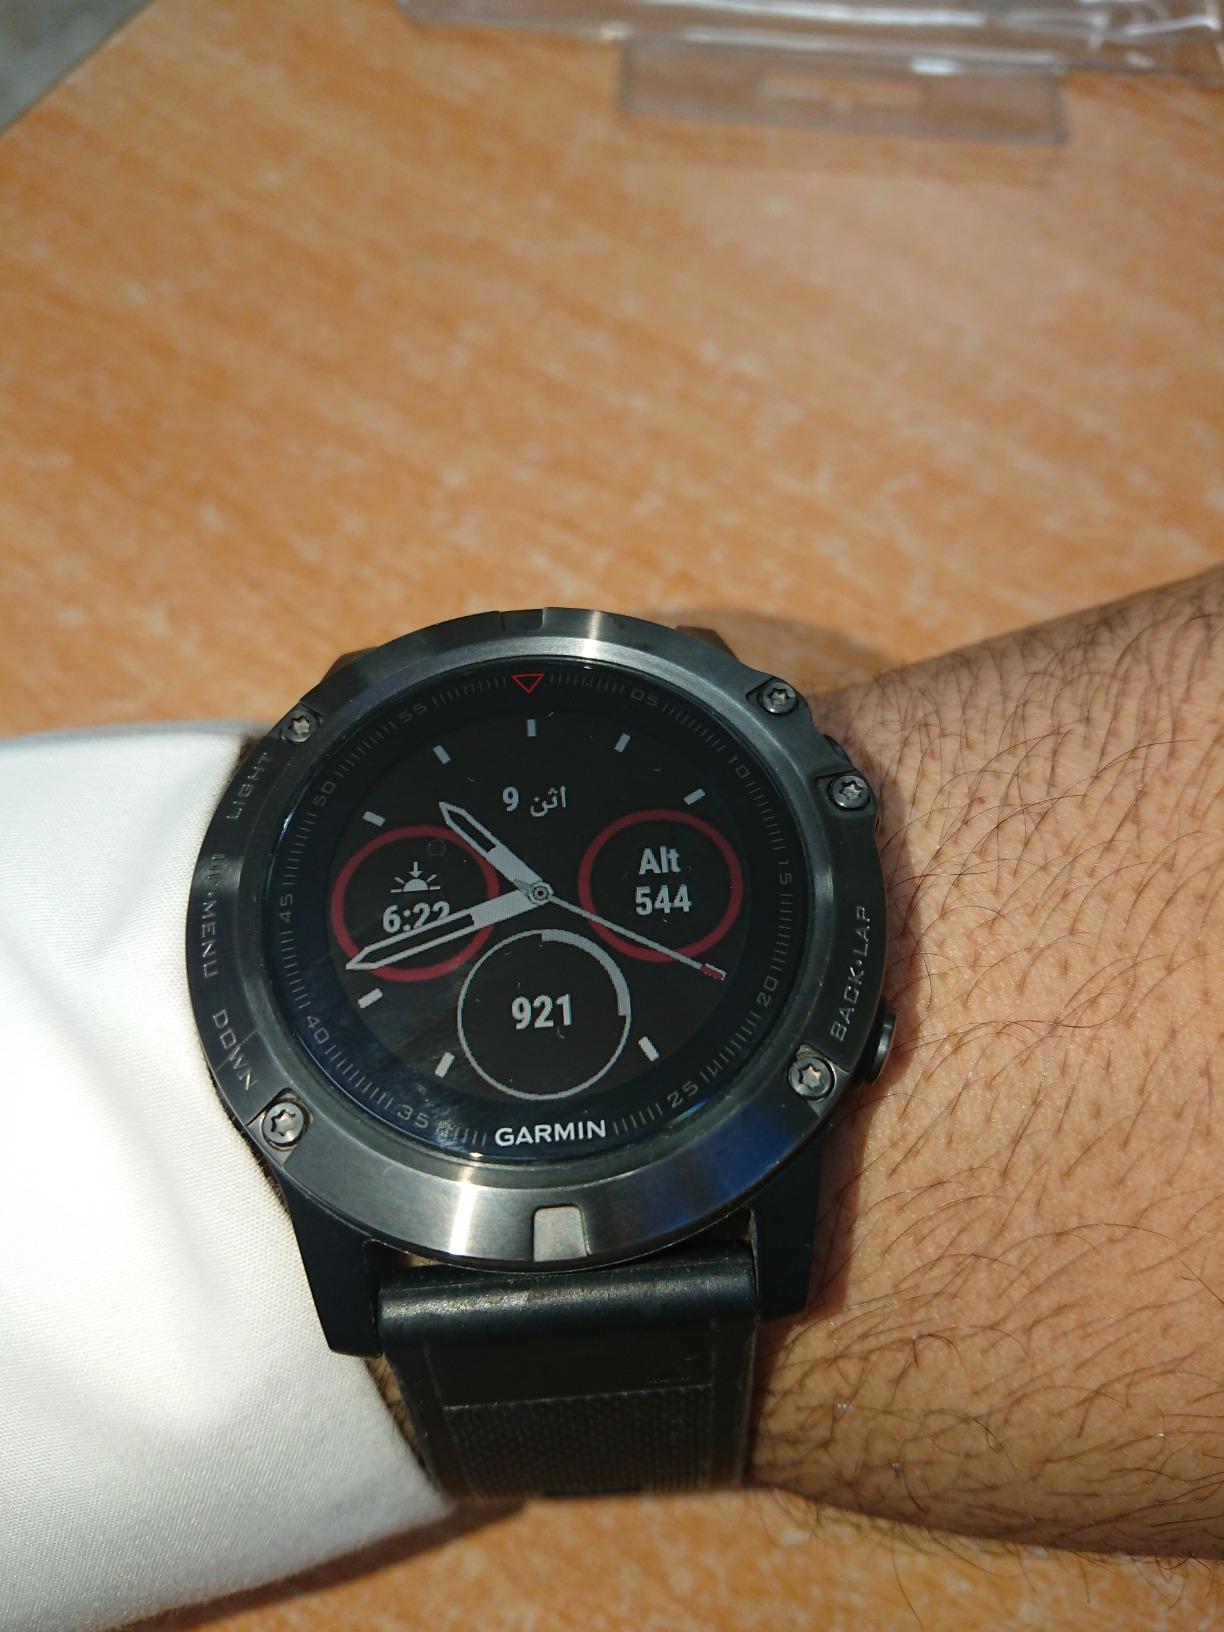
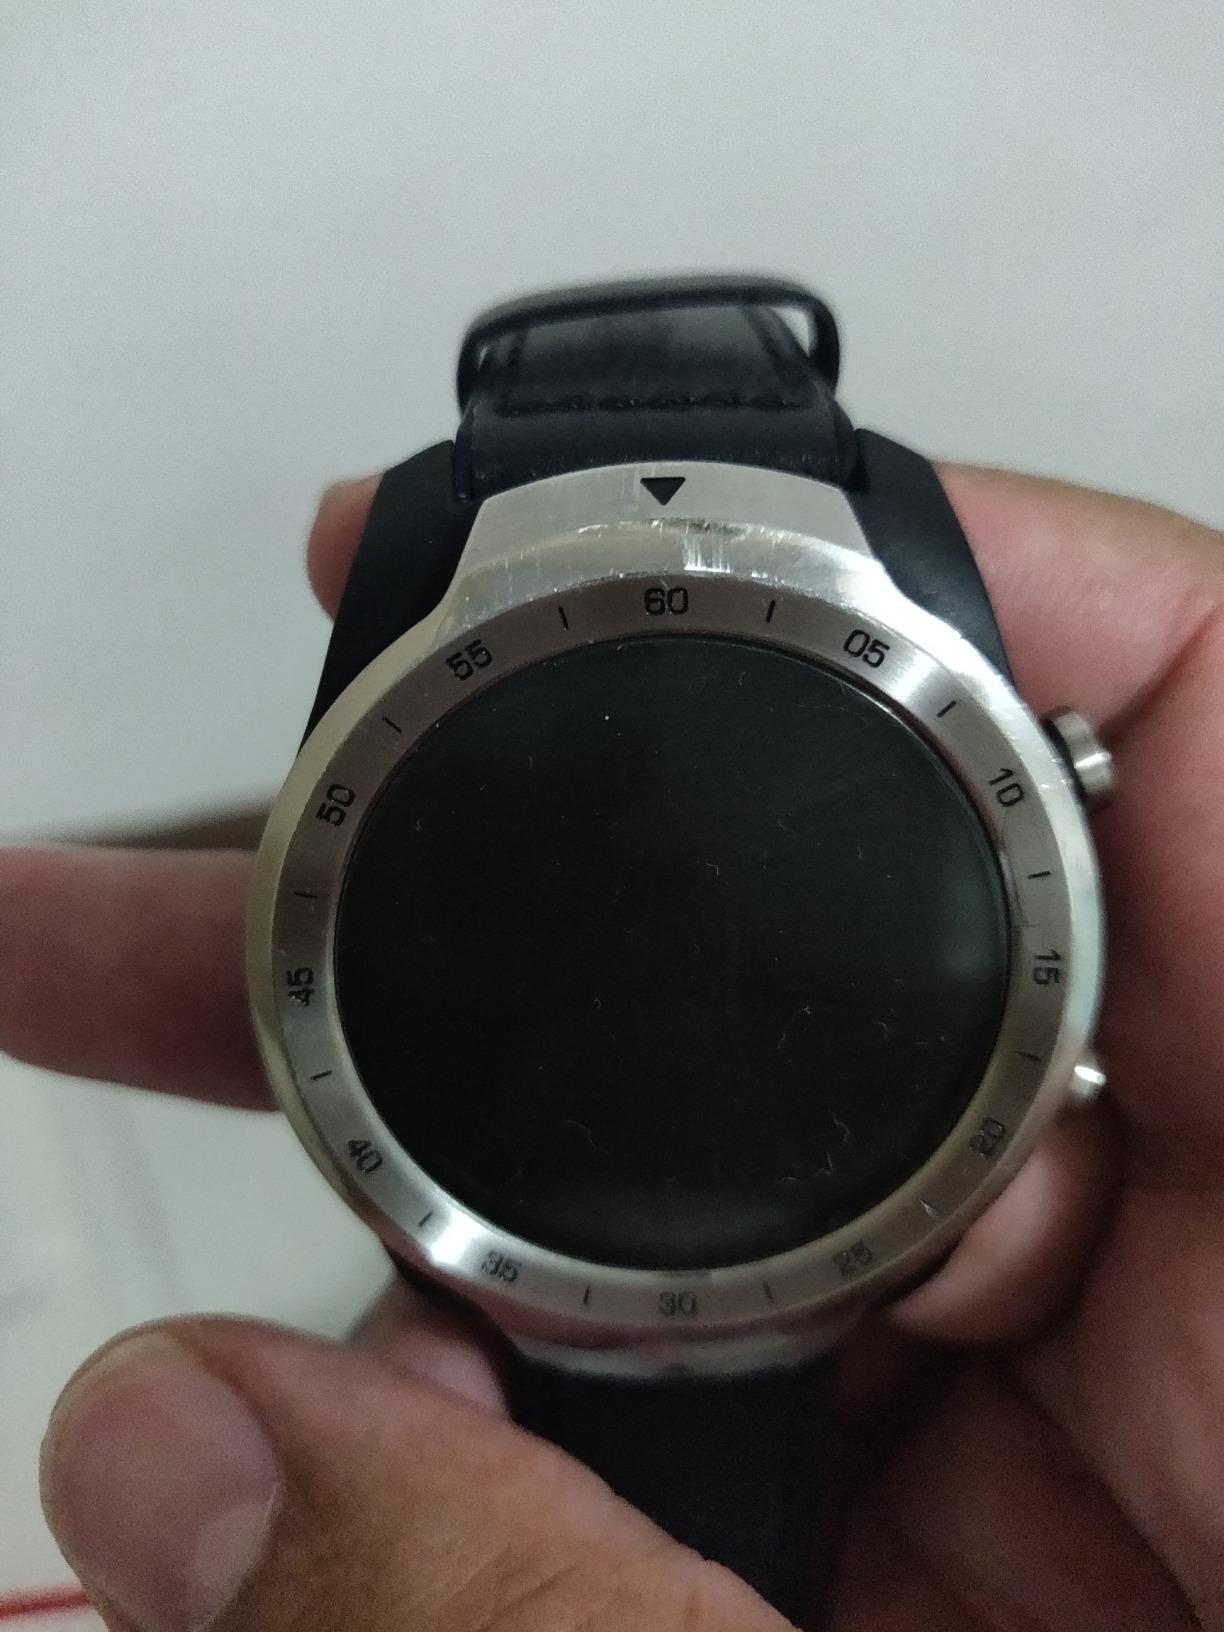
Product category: smartwatch
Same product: no